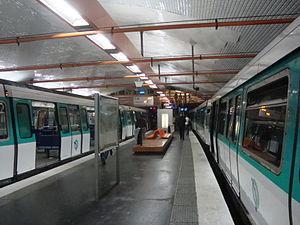
Quais de la station Mairie d'Ivry sur la ligne 7 du métro parisien.
La liste des stations du métro de Paris propose un aperçu des stations actuellement en service, fermées ou autres, du métro de Paris, en France. Le métro a ouvert en 1900 et comprend 302 stations et 383 points d'arrêt, depuis le 23 mars 2013. Les stations fermées ne sont pas comptées dans le total.